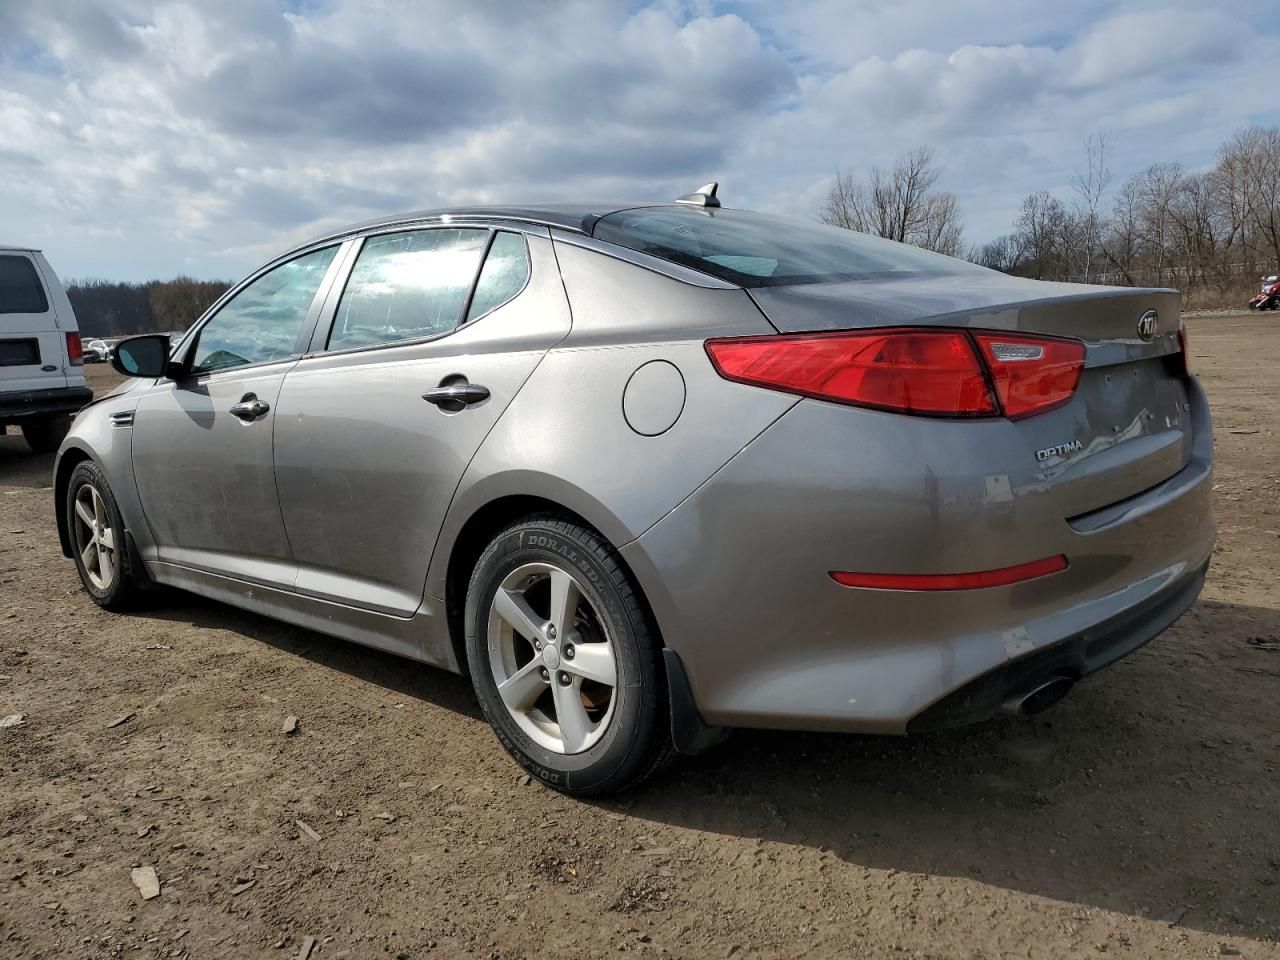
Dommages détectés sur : malle, pare-choc arrière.
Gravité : mineur